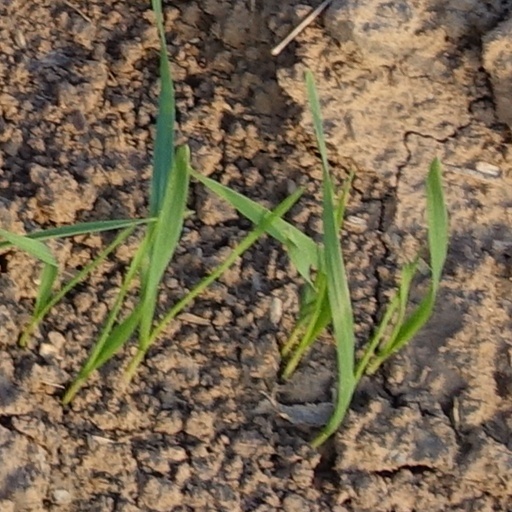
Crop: wheat